Karl Jakob Theodor Leybold

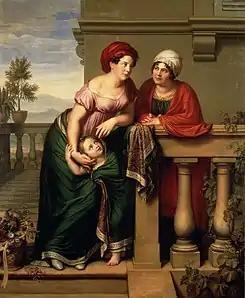
The Actress' Family

Karl Jakob Theodor Leybold (19 March 1786, Stuttgart - 20 July 1844, Stuttgart) was a German painter, engraver and lithographer.